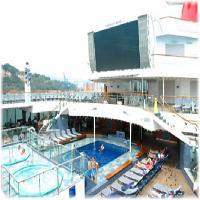
Weather: cloudy or overcast